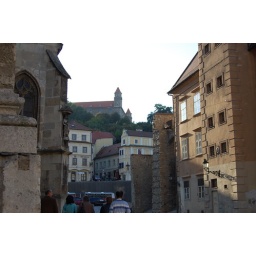
Here you can see part of what's left of the old city walls with the castle in the background